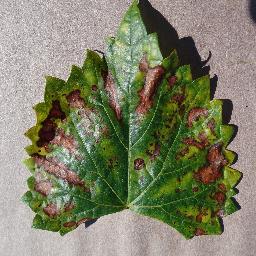
Label: Grape___Esca_(Black_Measles)